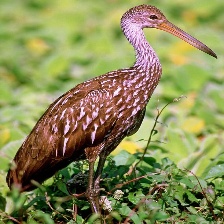
Species: LIMPKIN
Scientific name: ARAMUS GUARAUNA